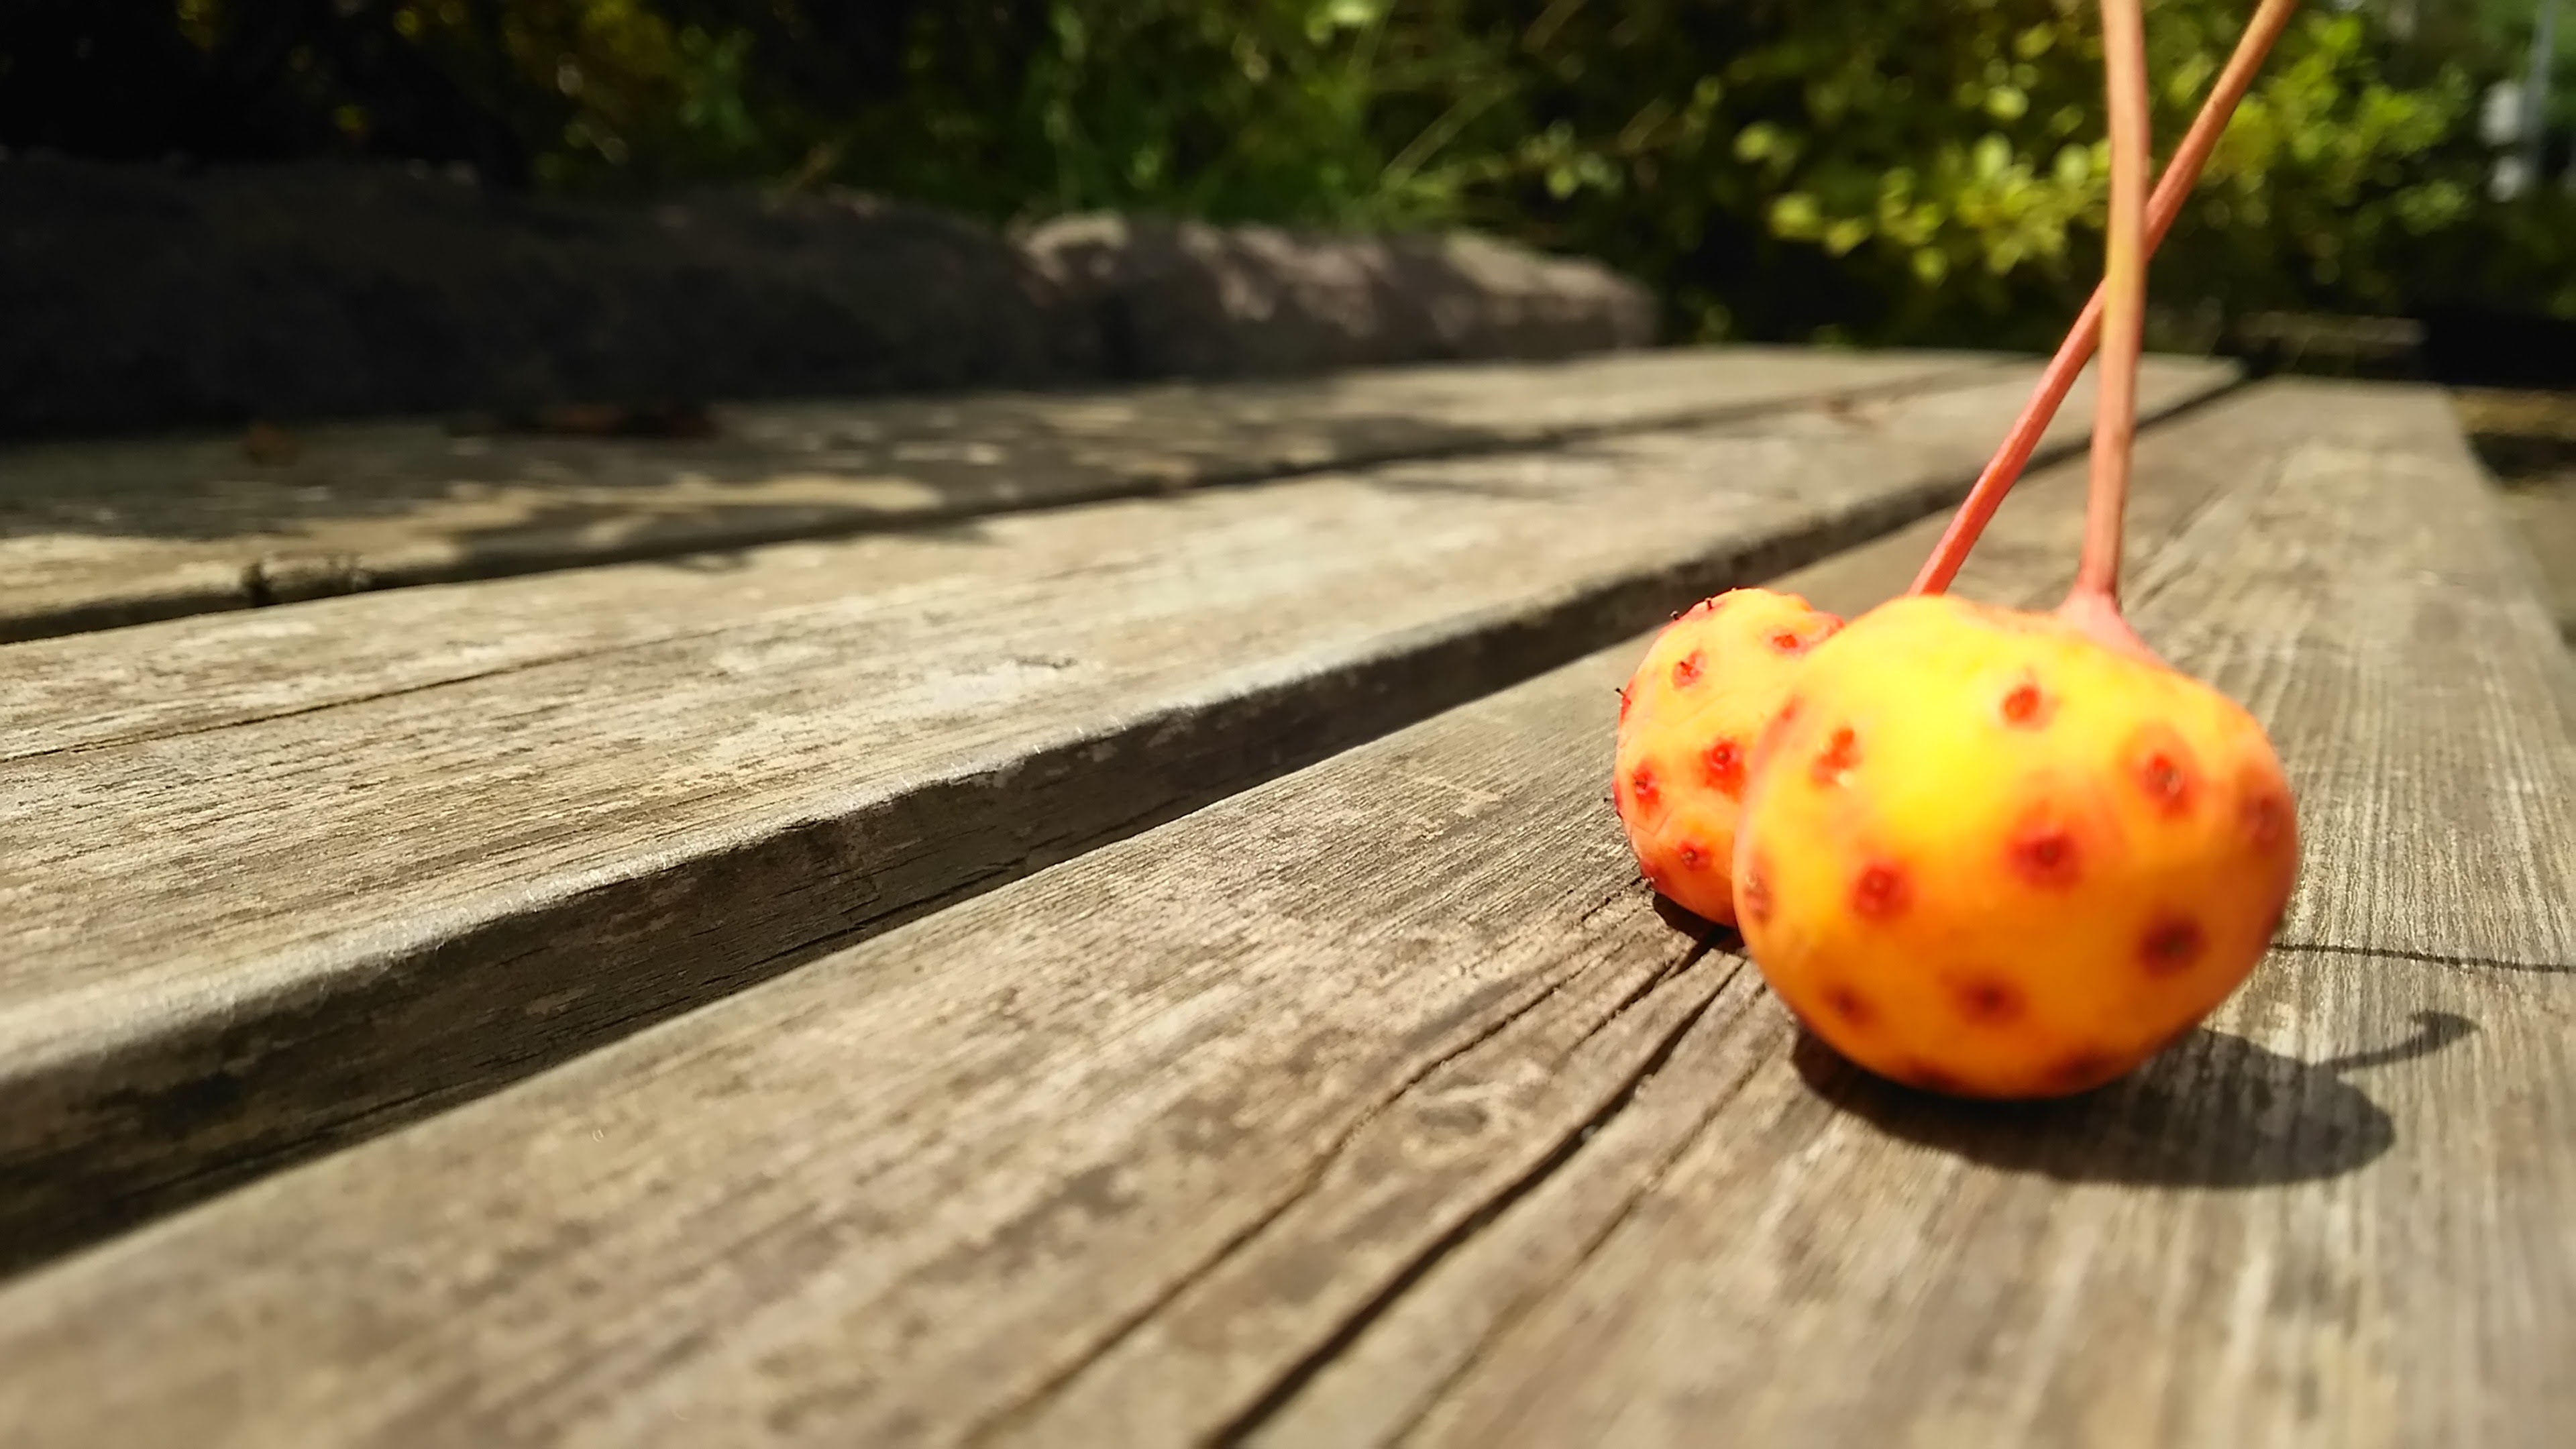
plant, fruit, leaf, flower, food, produce, flowering plant, land plant